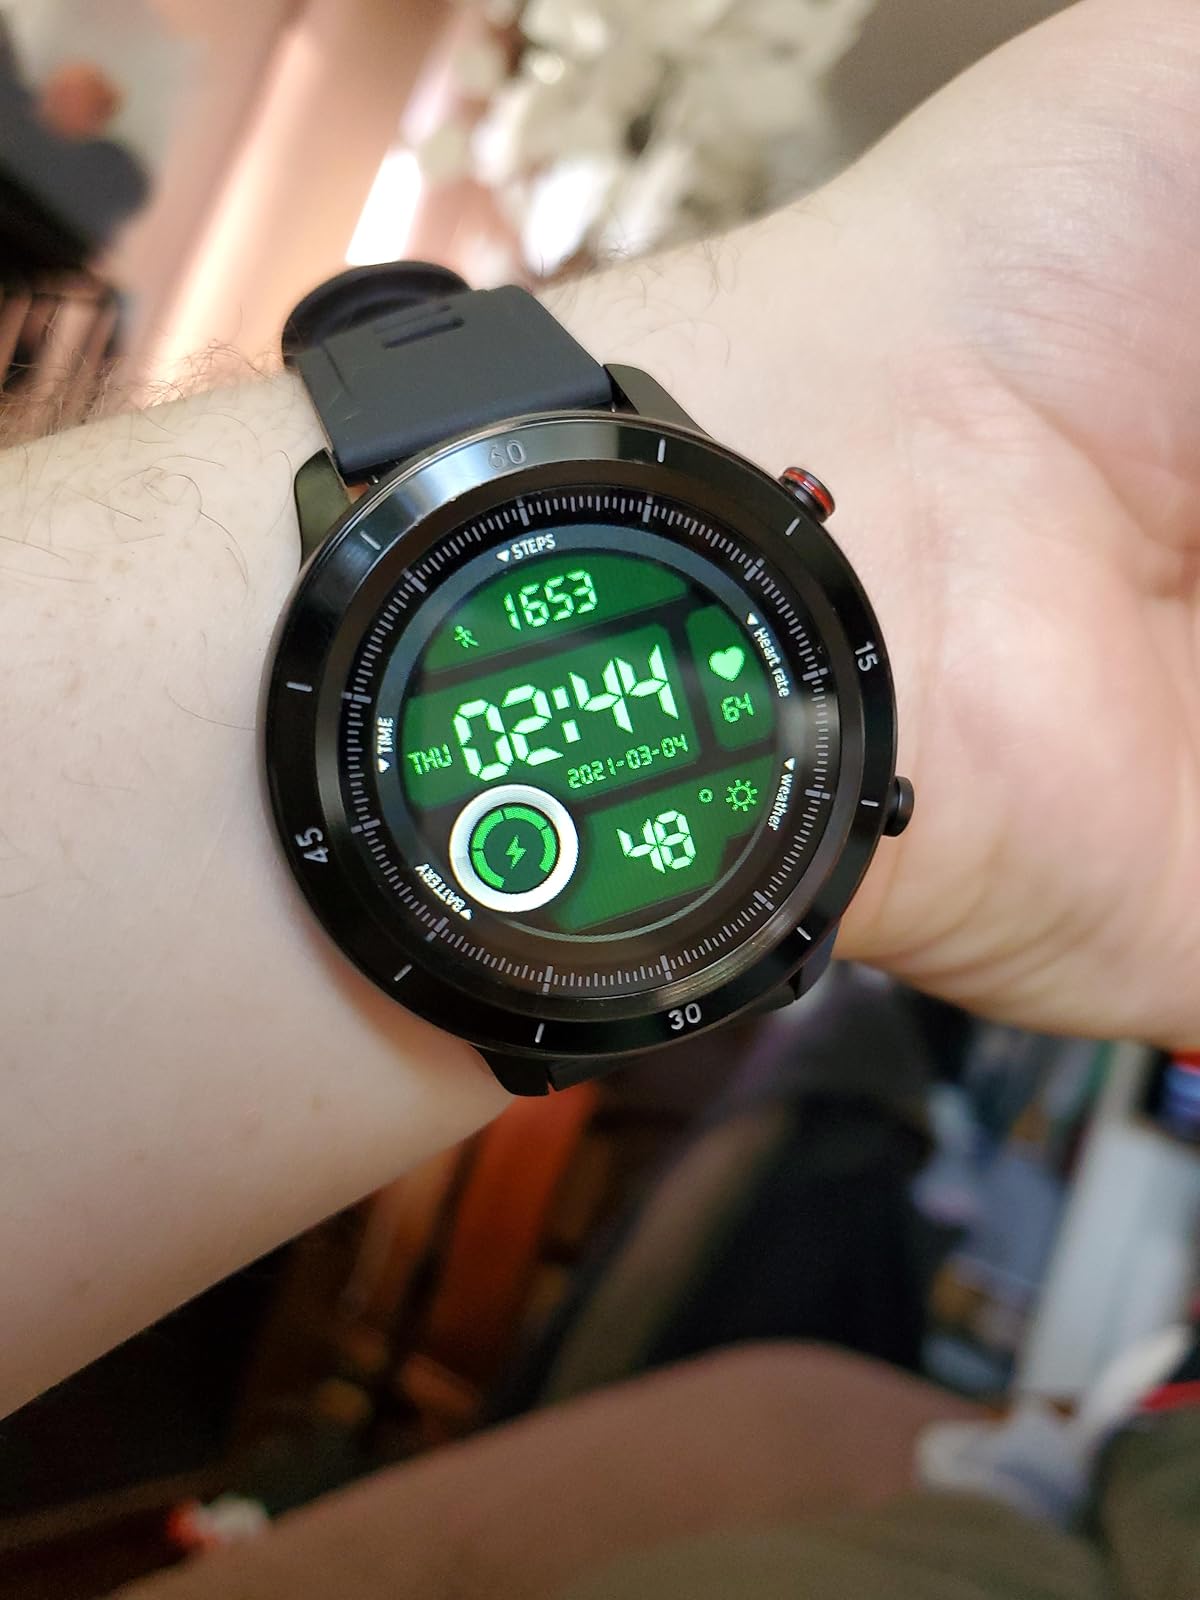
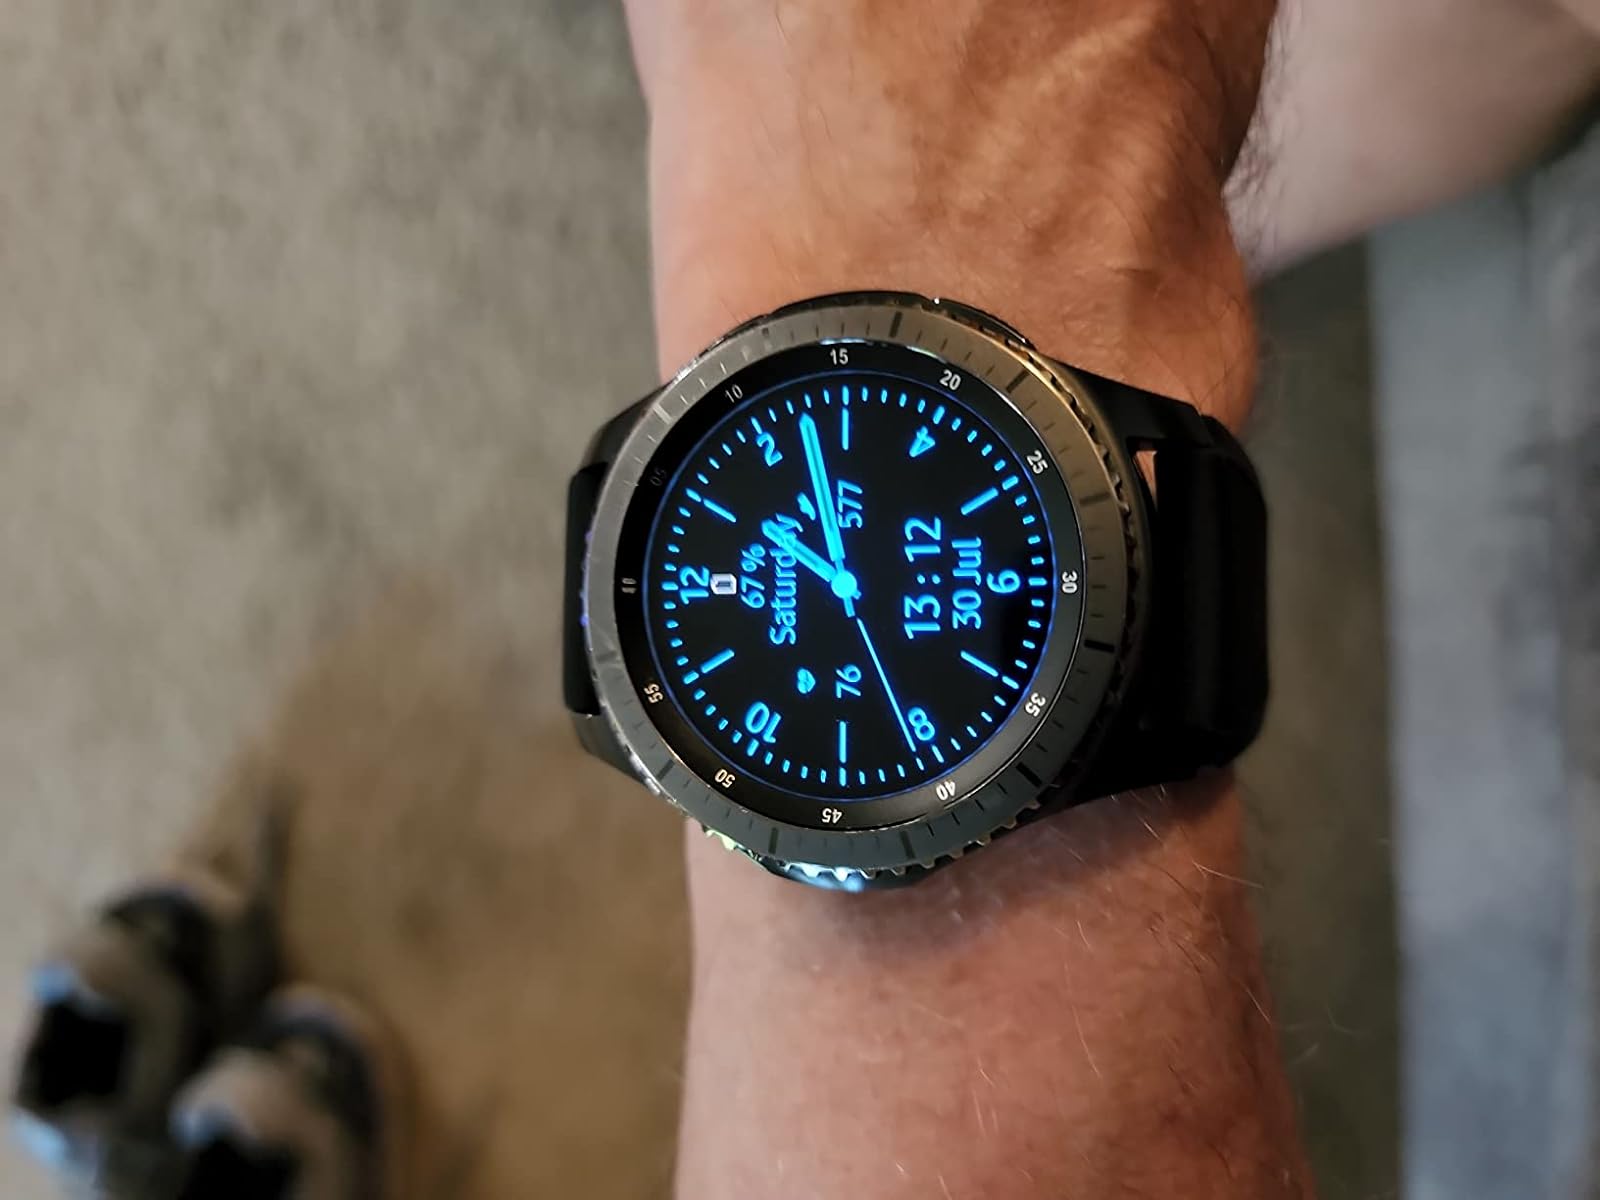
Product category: smartwatch
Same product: no